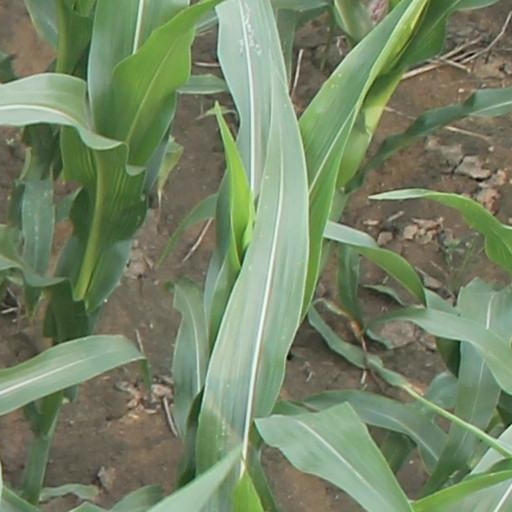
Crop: maize; corn